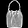
Label: Bag